Anziel Nova

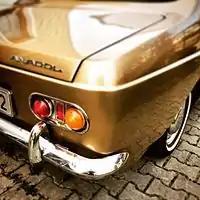
Rear view of an Anadol A1

In August 1966, the Gibbs brothers sought government consent to obtain an import licence for their proposal. They proposed to build 3,000 cars per annum, with production commencing in mid-1968. However, Jack Marshall, who was the Minister of Trade in that period, declined the request on the grounds that New Zealand was suffering from falling export revenues at the time, which was causing a balance of trade problem for the government. Other established car manufacturers were having their import licences reduced and the granting of a licence to another manufacturer was seen as counter-productive.